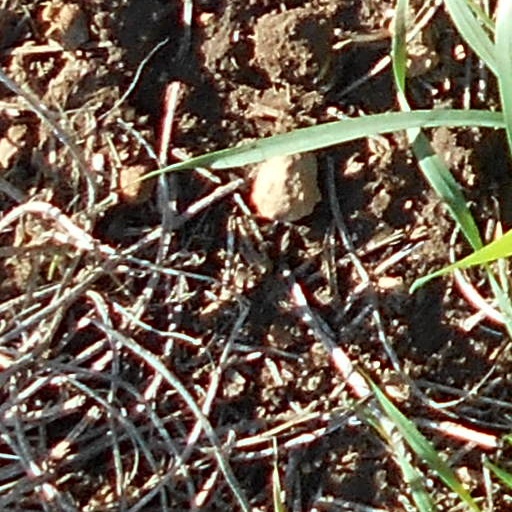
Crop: wheat